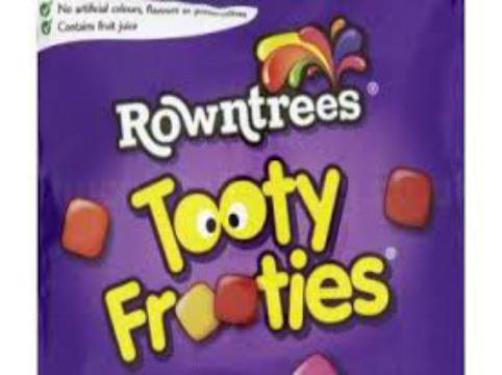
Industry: Food